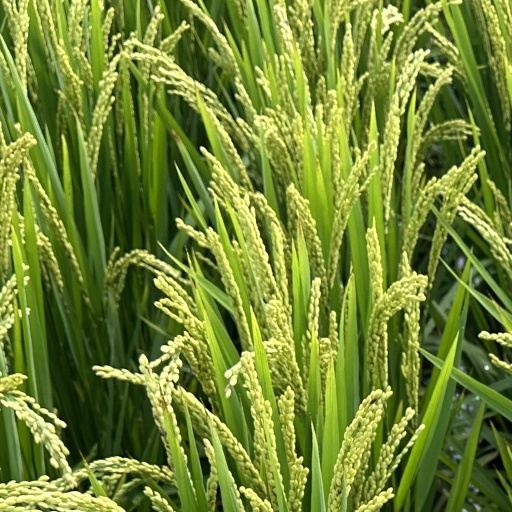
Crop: rice